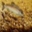
Label: trout